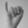
ASL letter: I